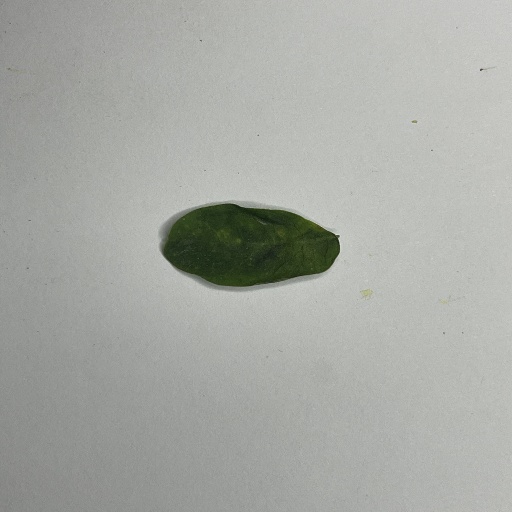
Species: Sojina
Leaf condition: Bacterial Spot